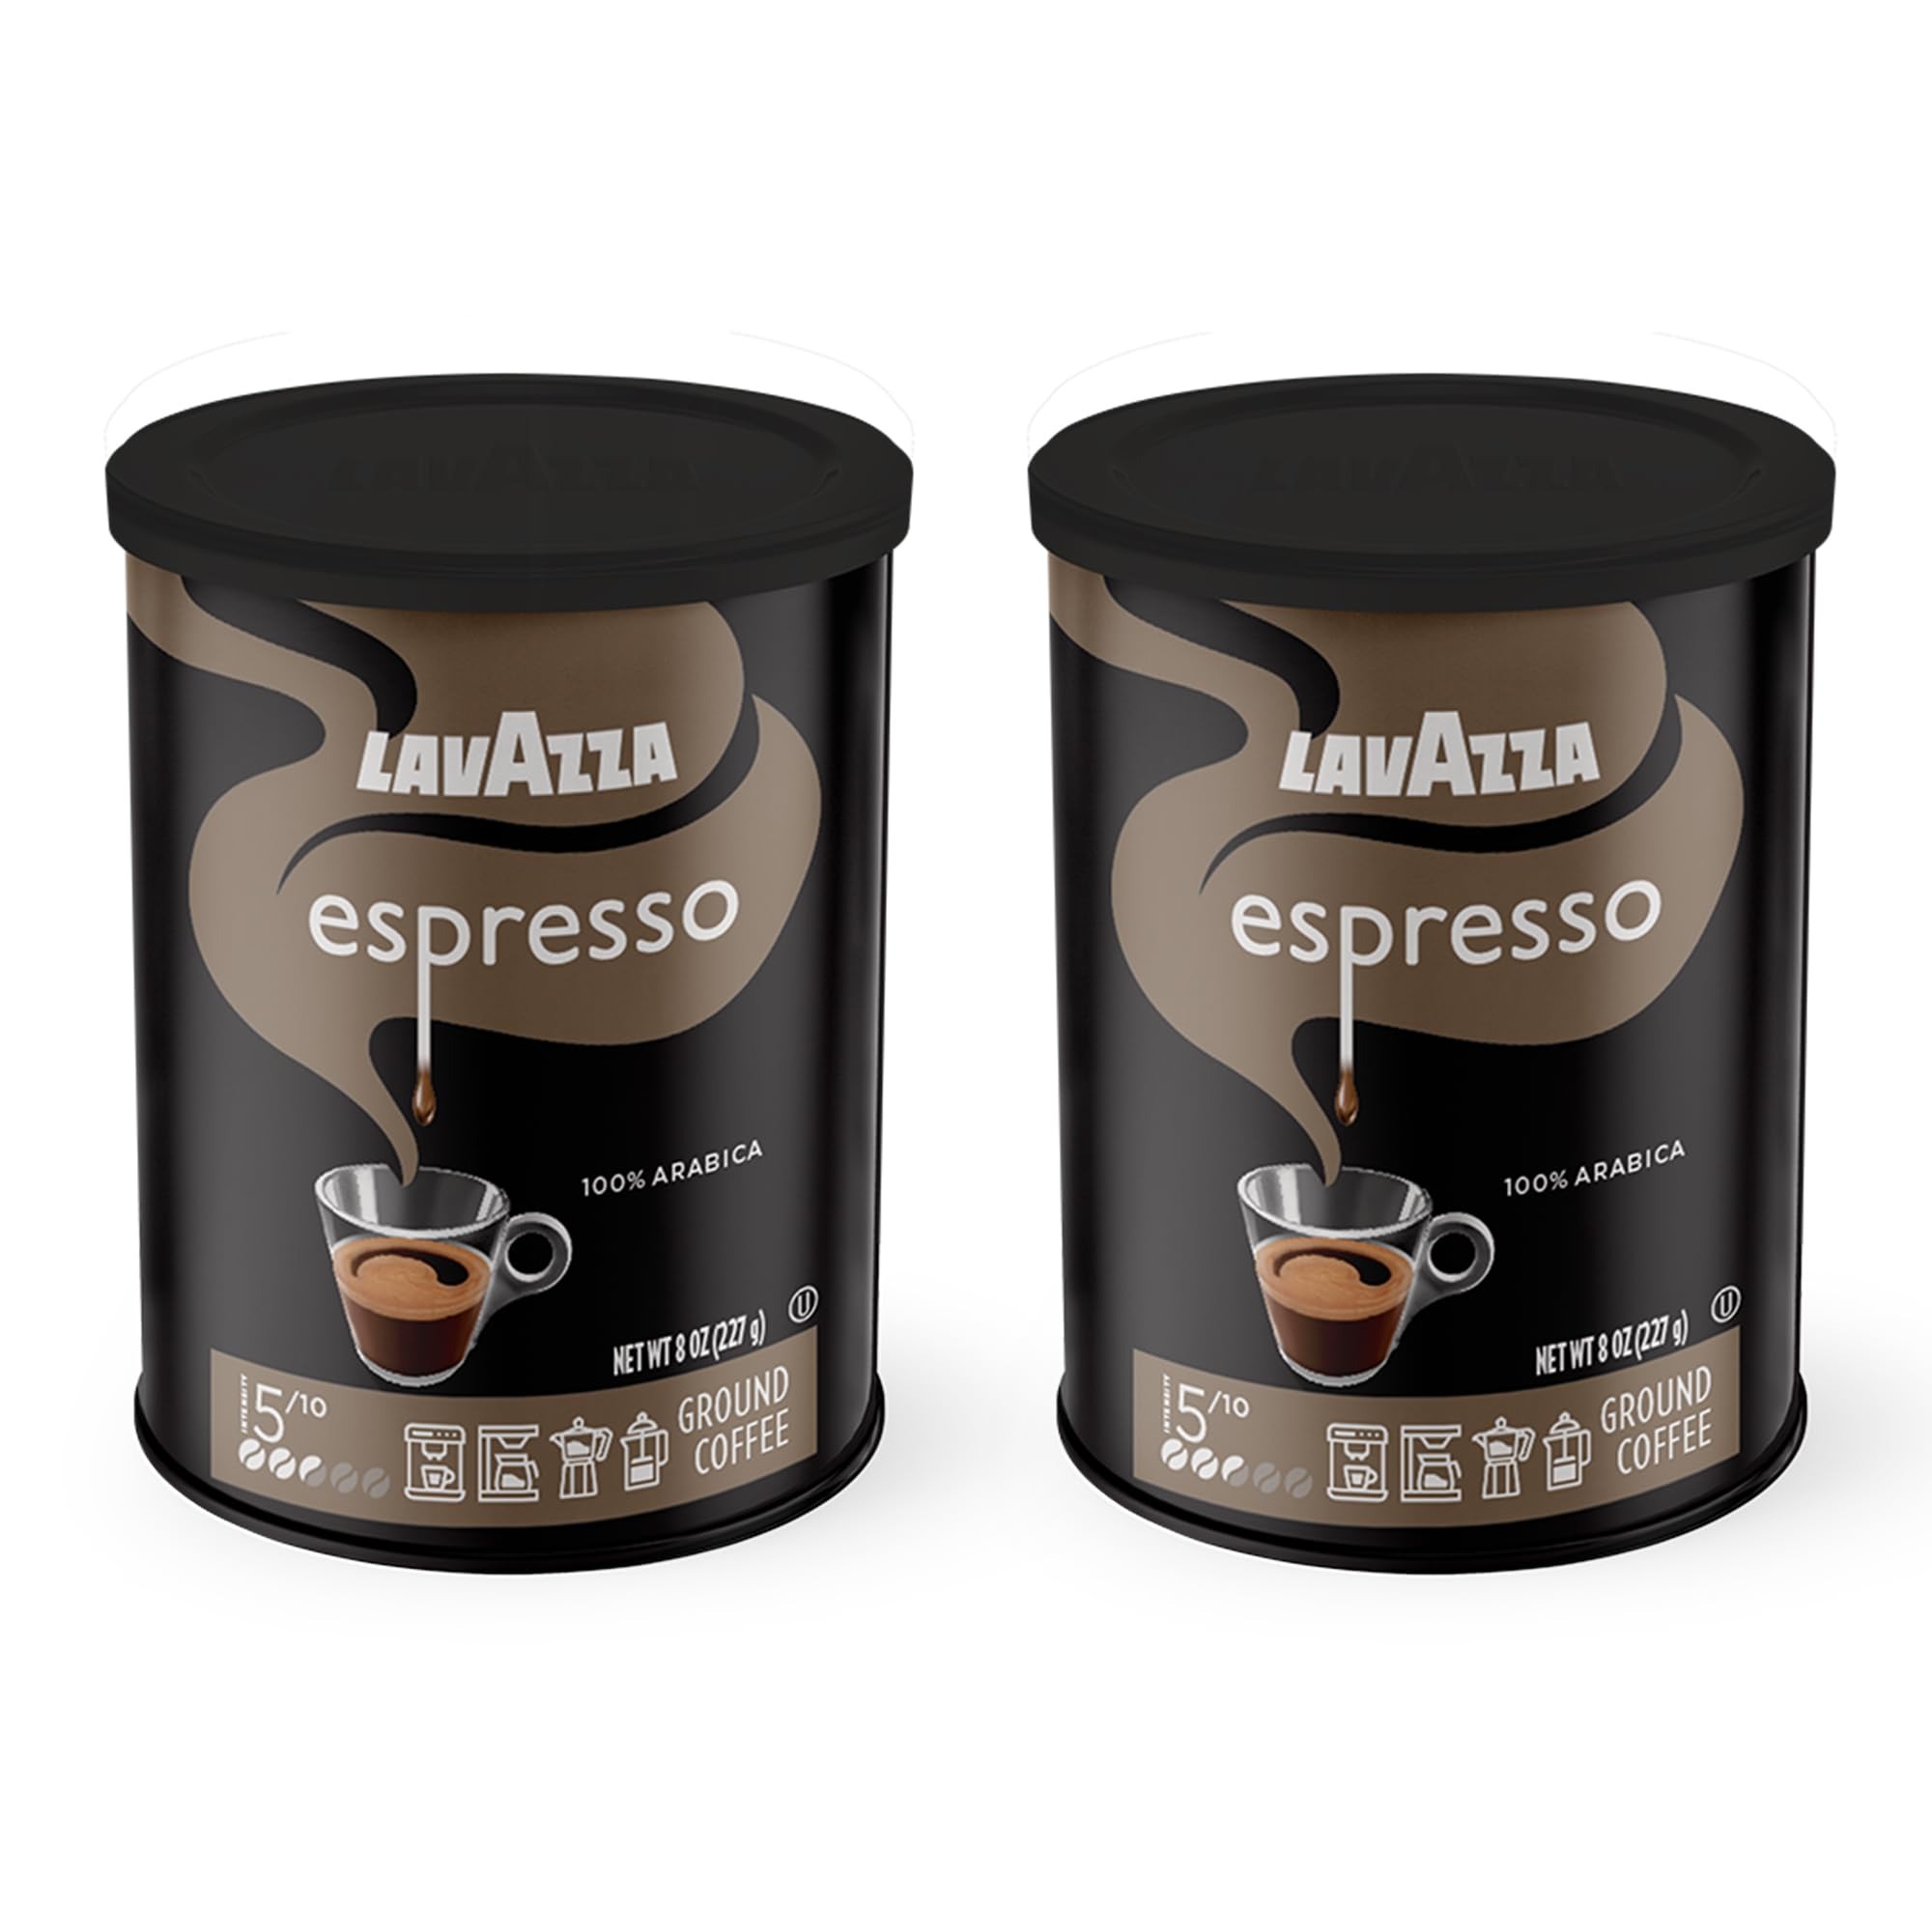
Item Name: Lavazza medium_roast, Ground Coffee - Caffe Espresso - 8 oz - 2 pk
Bullet Point 1: 100% Arabica
Bullet Point 2: Medium roast
Bullet Point 3: Intense flavor
Bullet Point 4: Item Package Dimension: 10.16cm L x 13.97cm W x 20.07cm H
Value: 16.0
Unit: Ounce

Price: 18.825